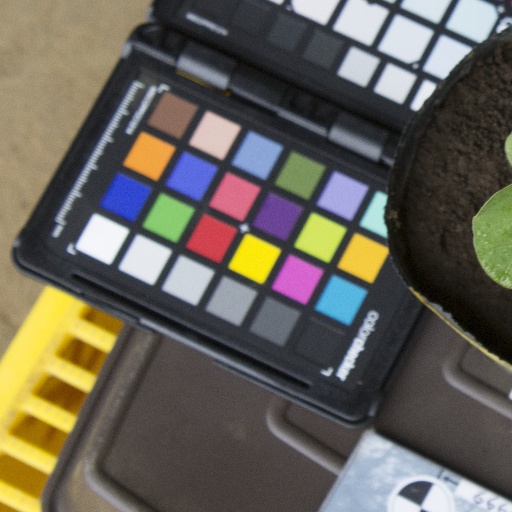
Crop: soybean